Stolpersteine in Hradec Králové Region

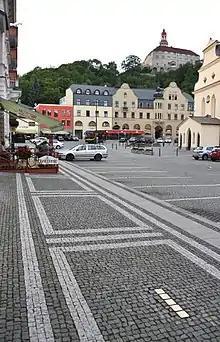
Stolpersteine for the five murdered sisters of the family Goldschmid in Náchod

According to the website of Gunter Demnig the Stolperstein of Kostelec nad Orlicí was posed on 29 October 2012, those in Náchod were placed on 2 August 2016. The Czech Stolperstein project was initiated in 2008 by the "Česká unie židovské mládeže" (Czech Union of Jewish Youth) and was realized with the patronage of the Mayor of Prague.